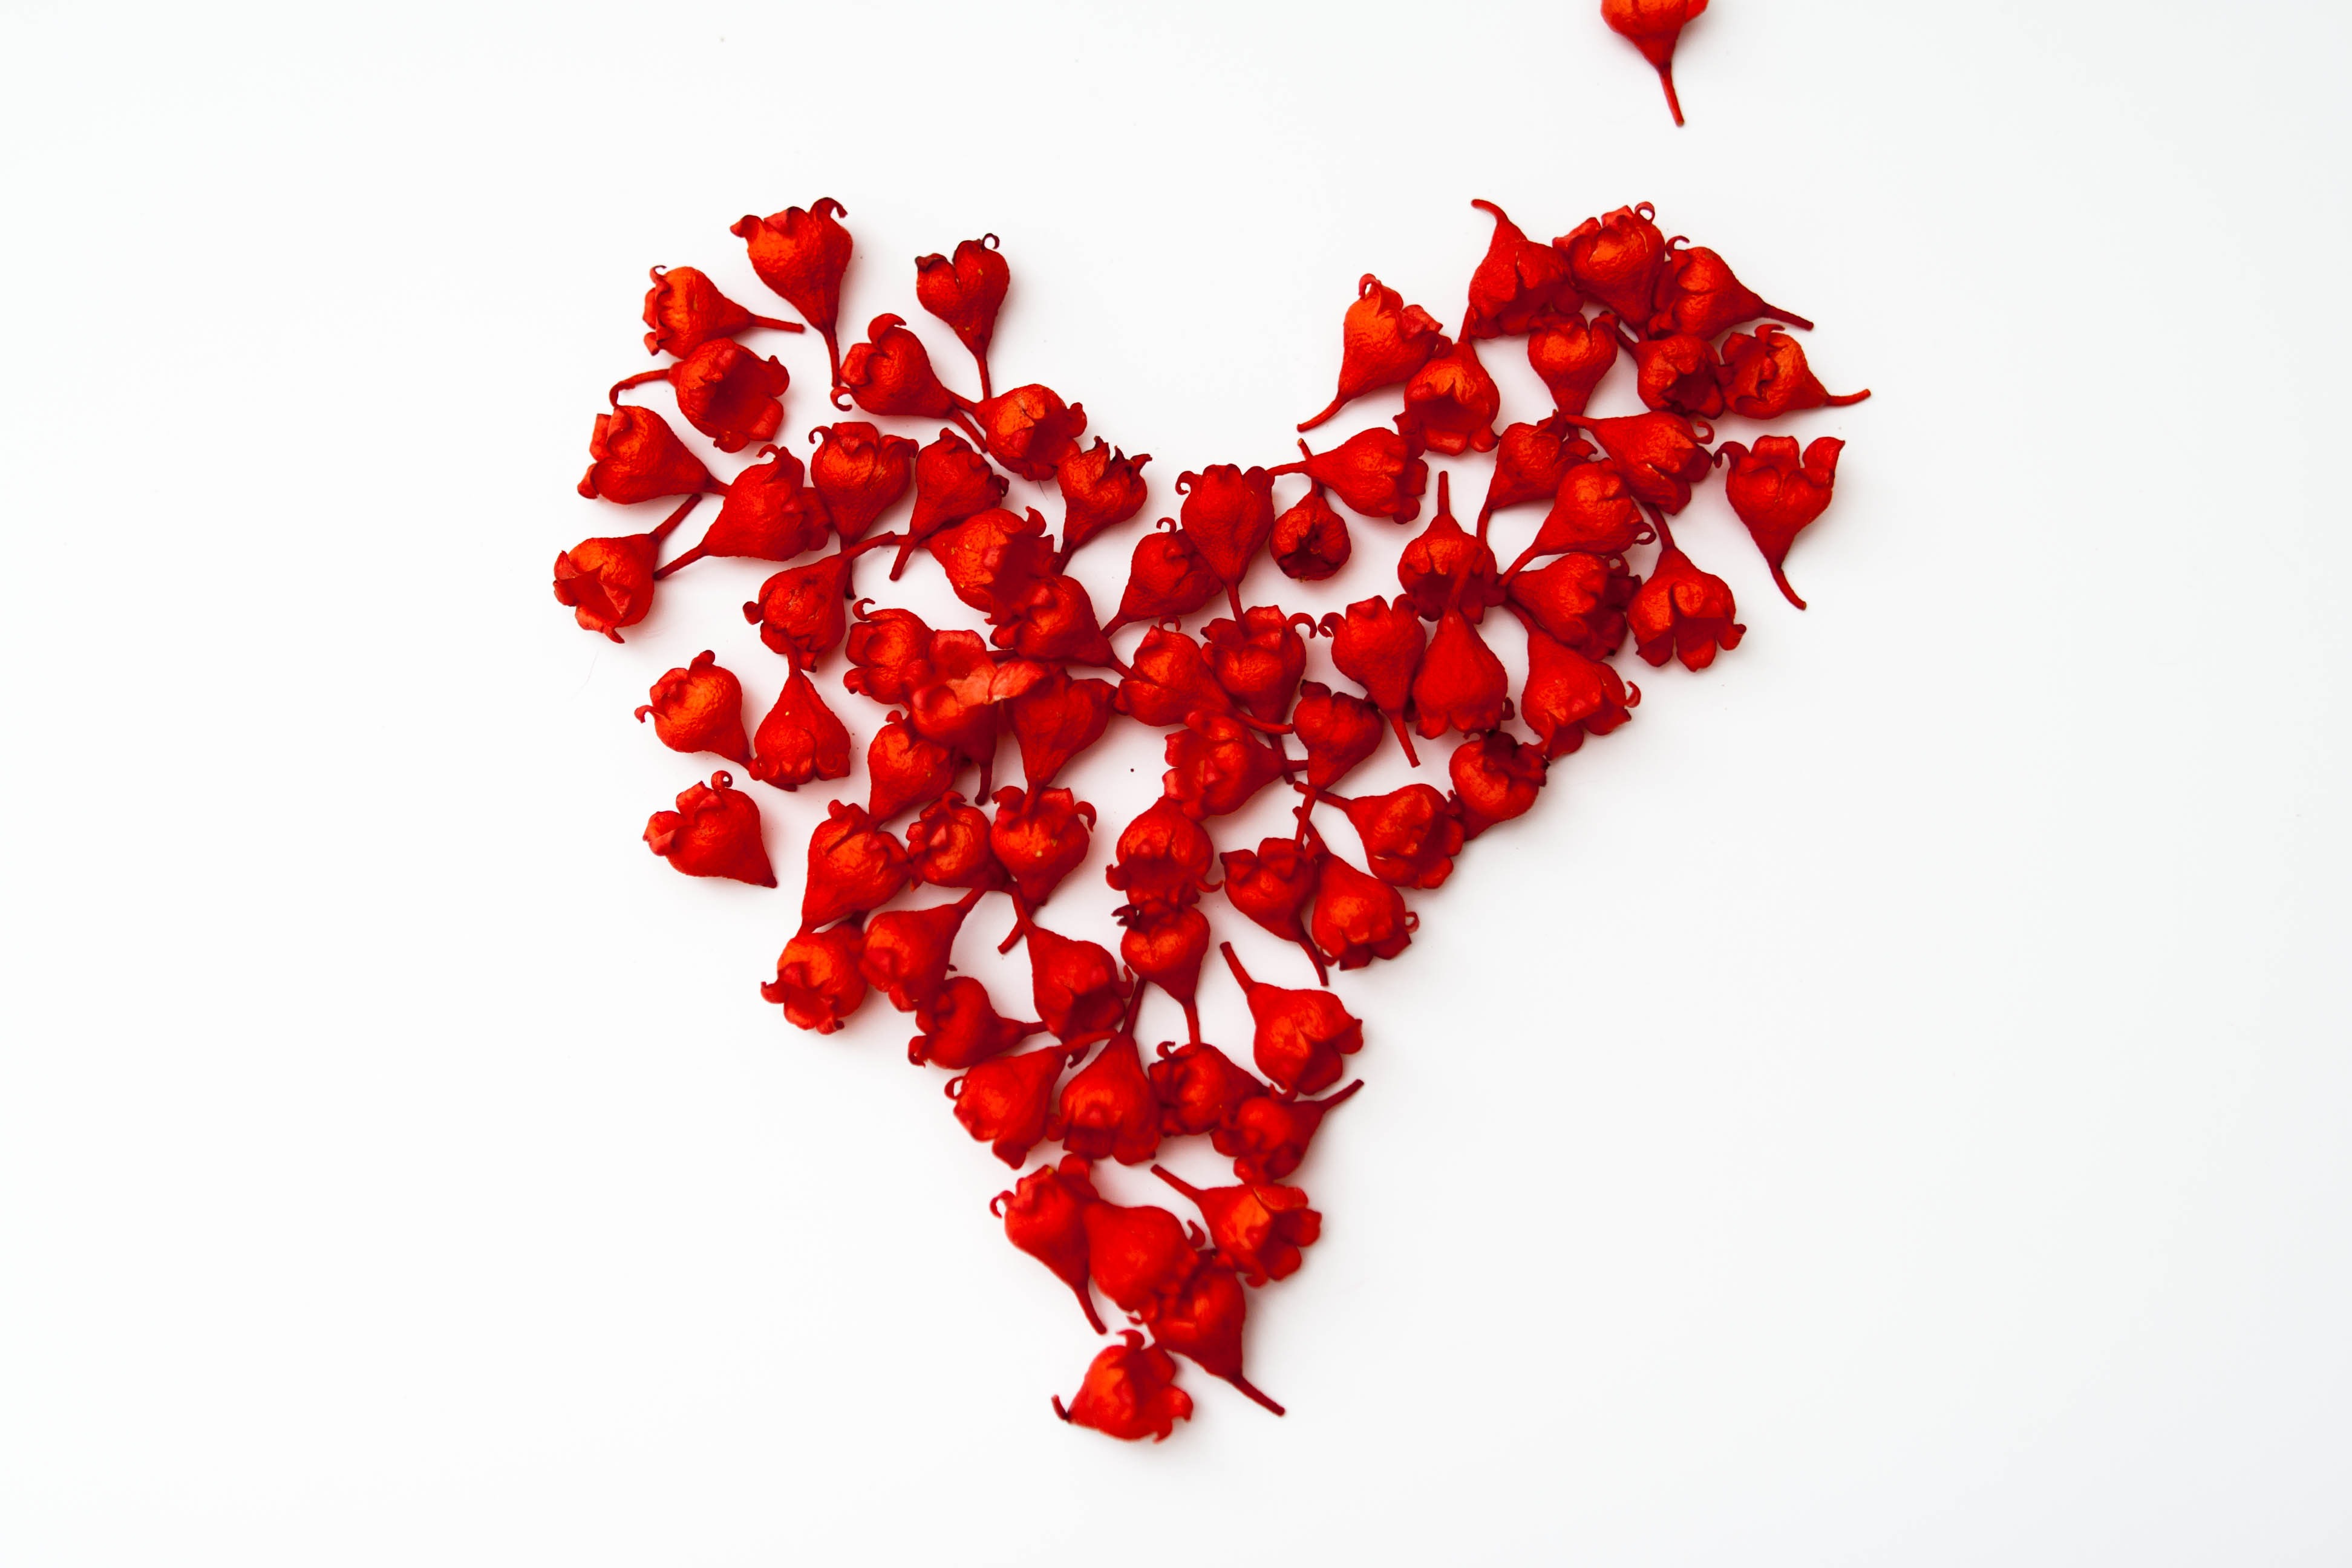
nature, leaf, flower, petal, love, heart, red, romance, flowers, human body, font, art, beauty, organ, congratulations, valentine's day